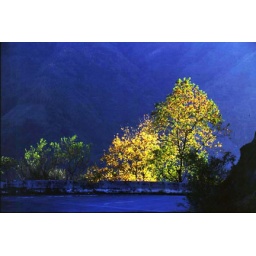
Some where in the mountain road in the central TW